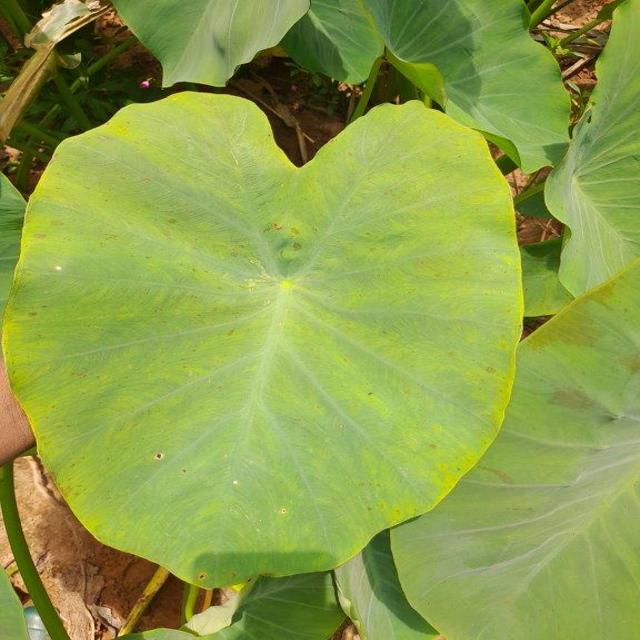
Label: Early_Blight